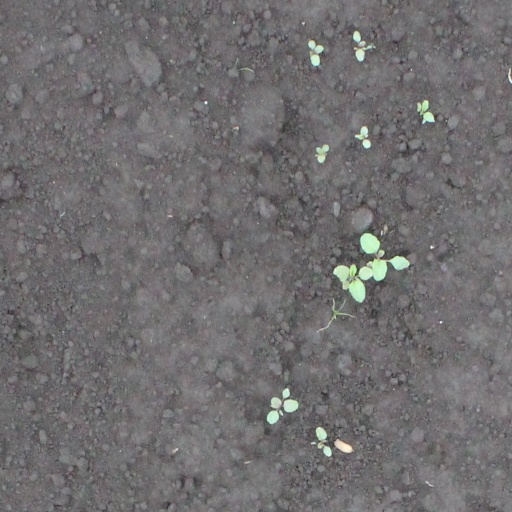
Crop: soybean